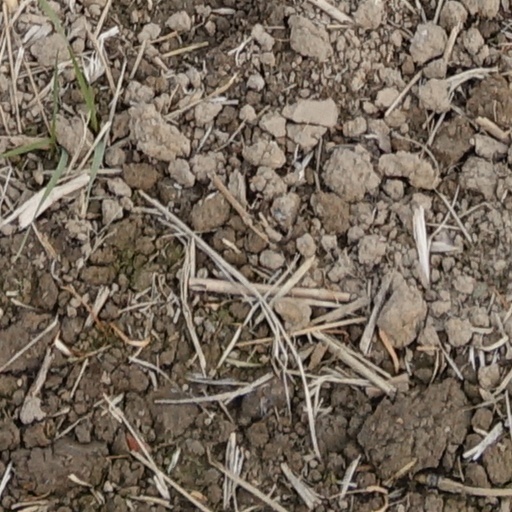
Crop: wheat